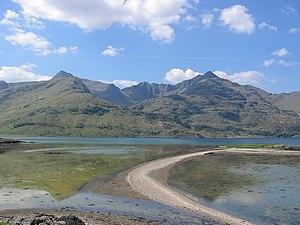
Le loch Hourn est le loch de mer écossais le plus semblable à un fjord.
Le Knoydart, en écossais Cnoideart, est une péninsule du Royaume-Uni située dans l'Ouest de l'Écosse, dans le district de Lochaber du council area de Highlands.